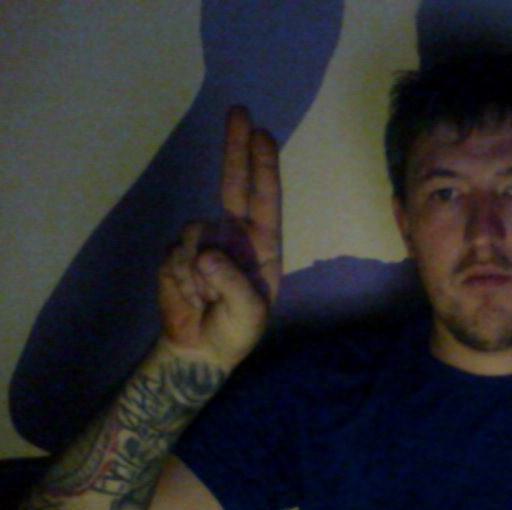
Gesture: two_up